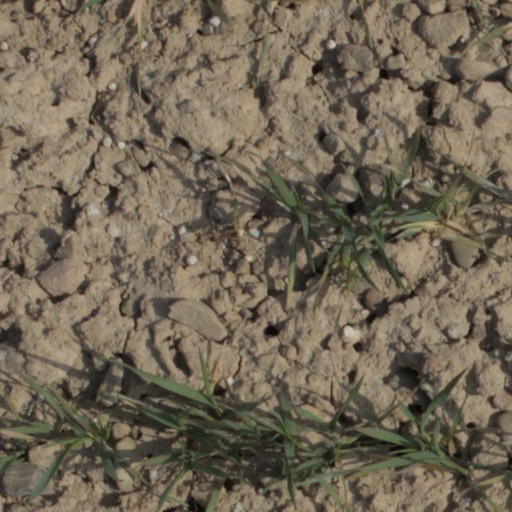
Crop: wheat